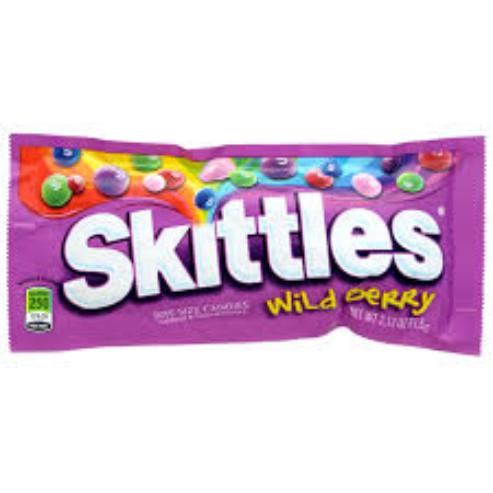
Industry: Food